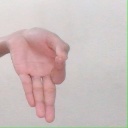
अक्षर: ज्ञ